Plzeň Region

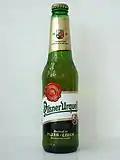
Pilsner Urquell beer

Plzeň Region is average in economic development when compared to the rest of the Czech Republic. In 2021, the region produced 4.87% of the national GDP. The region's total GDP was CZK 297.919 billion (EUR 12.4 billion) and per capita GDP was CZK 504,354 which was the fourth highest regional result out of fourteen. The most significant sectors in the region are engineering, food processing, building materials industry, ceramics industry, energy production and metallurgy. In 2010 there were 207,000 people employed in the region, accounting for 36% of the total population. In 2011, the business sector in the Plzeň Region comprised 147,000 entities, the majority of which were sole traders. 40% of all economic subjects were based in Plzeň area. The average wage in the region in September 2013 was CZK 23,105 (approximately EUR 905). Compared to other Czech regions, the Plzeň Region has a relatively low level of unemployment (6.07% as of September 2013).